Leyenda de Plata (2007)

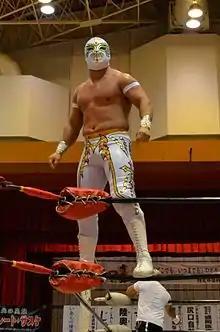
Místico, the first two-time winner

The "Leyenda de Plata" (2007) was professional wrestling tournament produced by the Mexican wrestling promotion Consejo Mundial de Lucha Libre (CMLLl; Spanish "World Wrestling Council") that ran from May 18, 2007, over the course of four of CMLL's Friday night shows in Arena México with the finals on June 8, 2007. The annual "Leyenda de Plata" tournament is held in honor of lucha libre legend El Santo and is one of CMLL's most important annual tournaments. This was the first year that "Leyenda de Plata" was held without El Hijo del Santo working for CMLL, CMLL claimed that they owned the rights to promote the "Leyenda de Plata" and has promoted it without Hijo del Santo working for CMLL since then.